Giampiero Pinzi

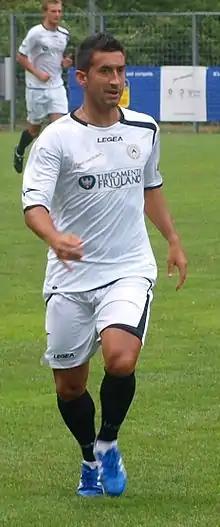
Pinzi in July 2011

Giampiero Pinzi (born 11 March 1981) is an Italian former professional footballer who played as a midfielder.